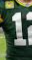
Number: 1